Farmkids

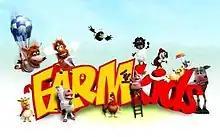
Promotional poster

Farmkids (styled as FARMkids) is an Australian animated children's comedy television series about pampered zoo animals accidentally being shipped to a dude ranch. Thirteen episodes were broadcast in Series 1 and another thirteen in Series 2, both of which aired in 2008.